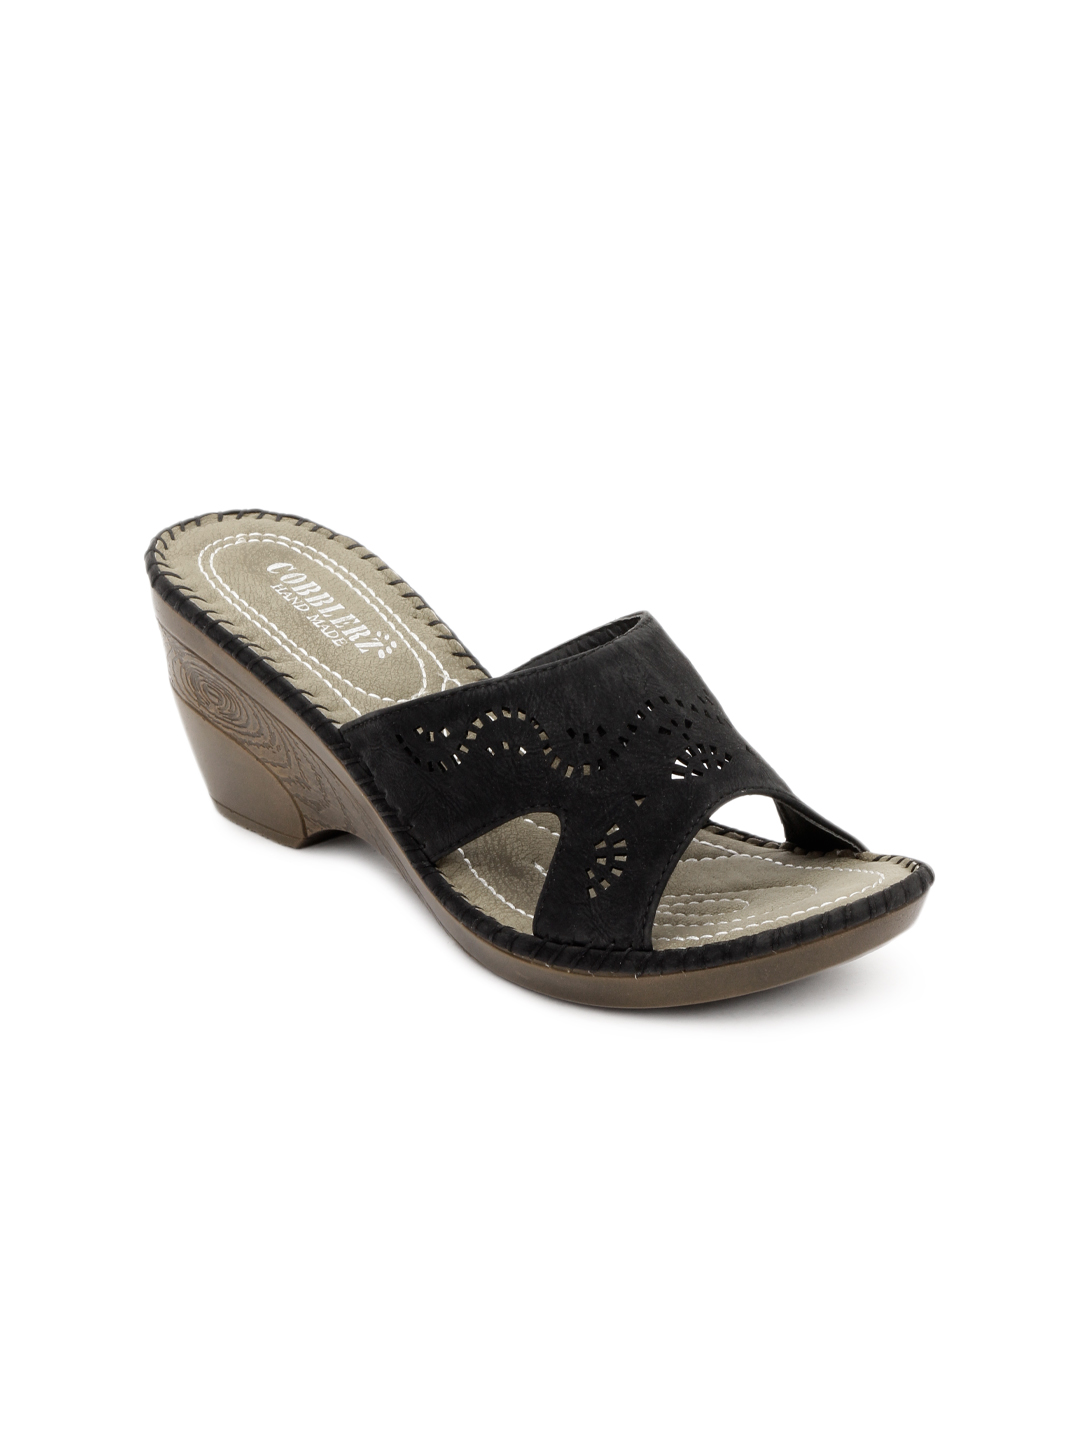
Cobblerz Women Black Sandals
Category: Footwear / Shoes / Heels
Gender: Women
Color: Black
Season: Summer 2016
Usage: Casual